Trolleybuses in Guadalajara

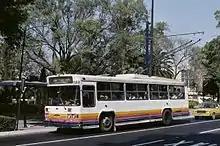
A Guadalajara MASA trolleybus in 1990

At the time of its reopening in February 2016 and introduction of the new operator and new fleet, the system had only one route, designated "Line 3" of SITEUR's "Sitren" bus network, an east–west route that was numbered 400 under Sistecozome. In January 2016, it was reported that officials planned also to transfer Sistecozome route 500, which has been operated by diesel buses since January 2015, to SITEUR and reinstate trolleybus operation to it, as Sitren Line 4, but by 2019 this had never occurred.